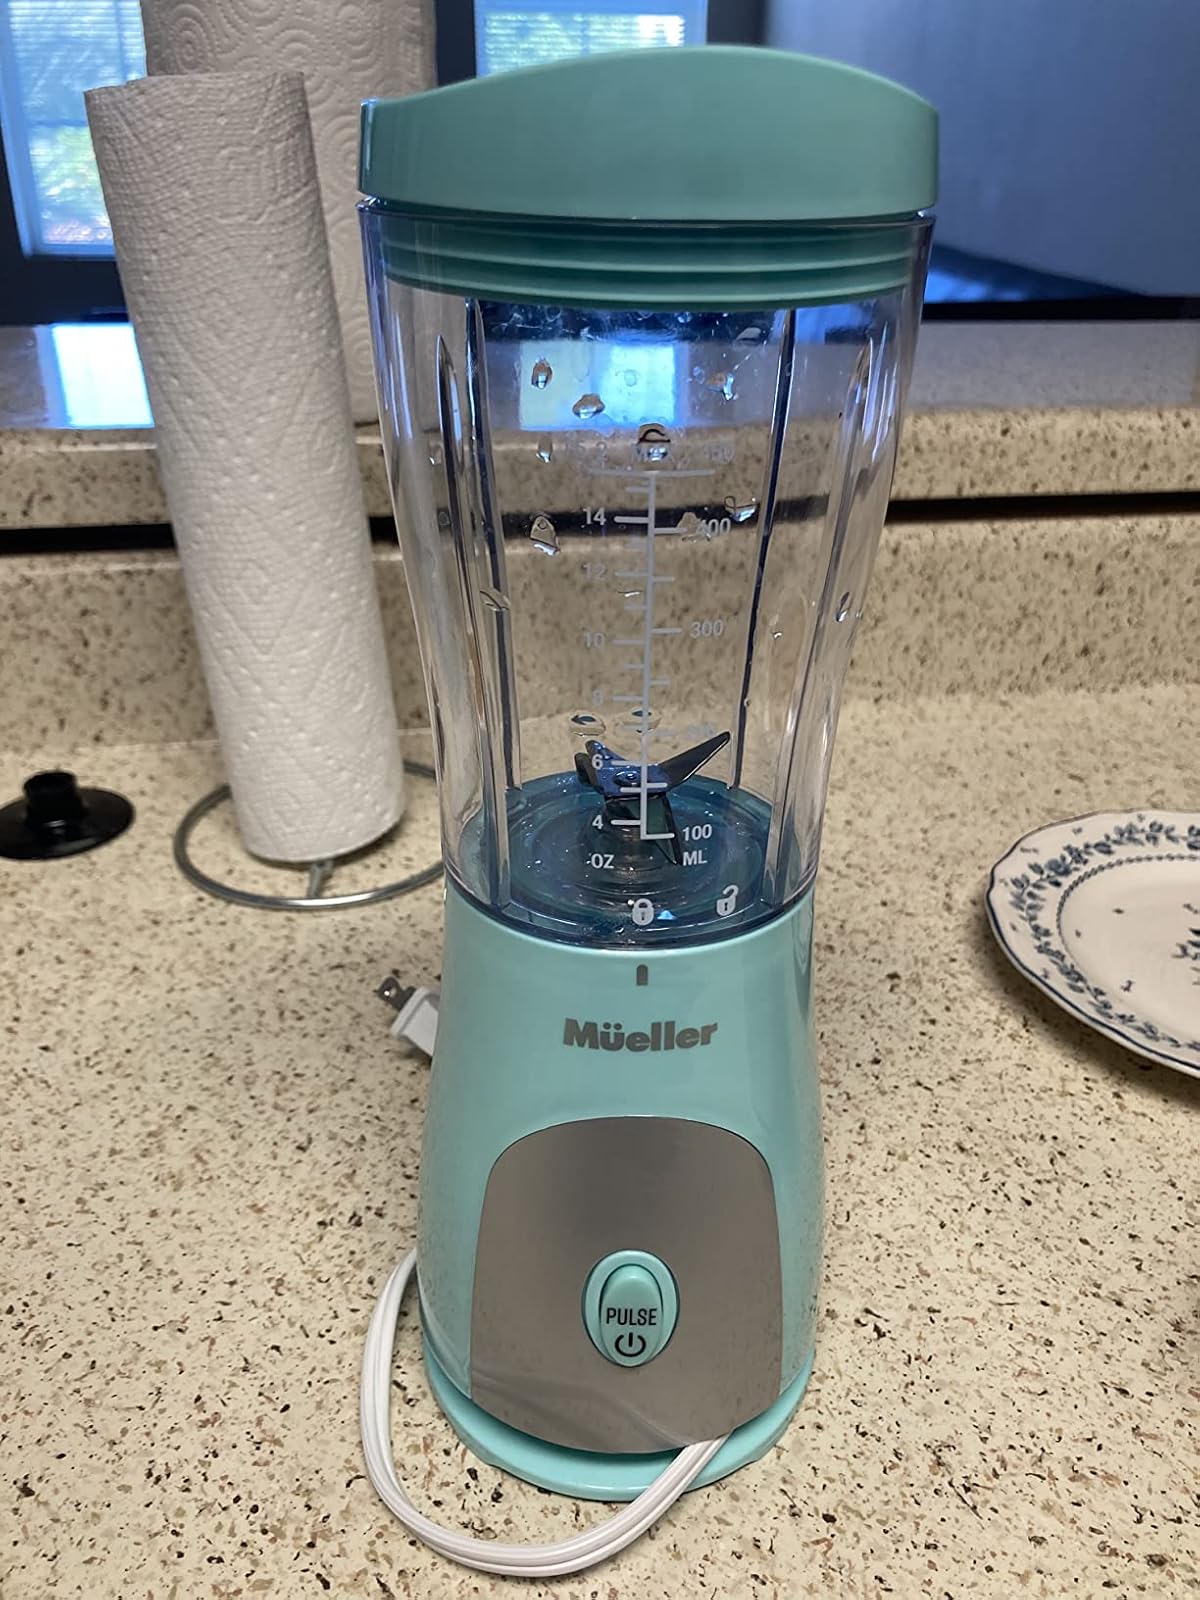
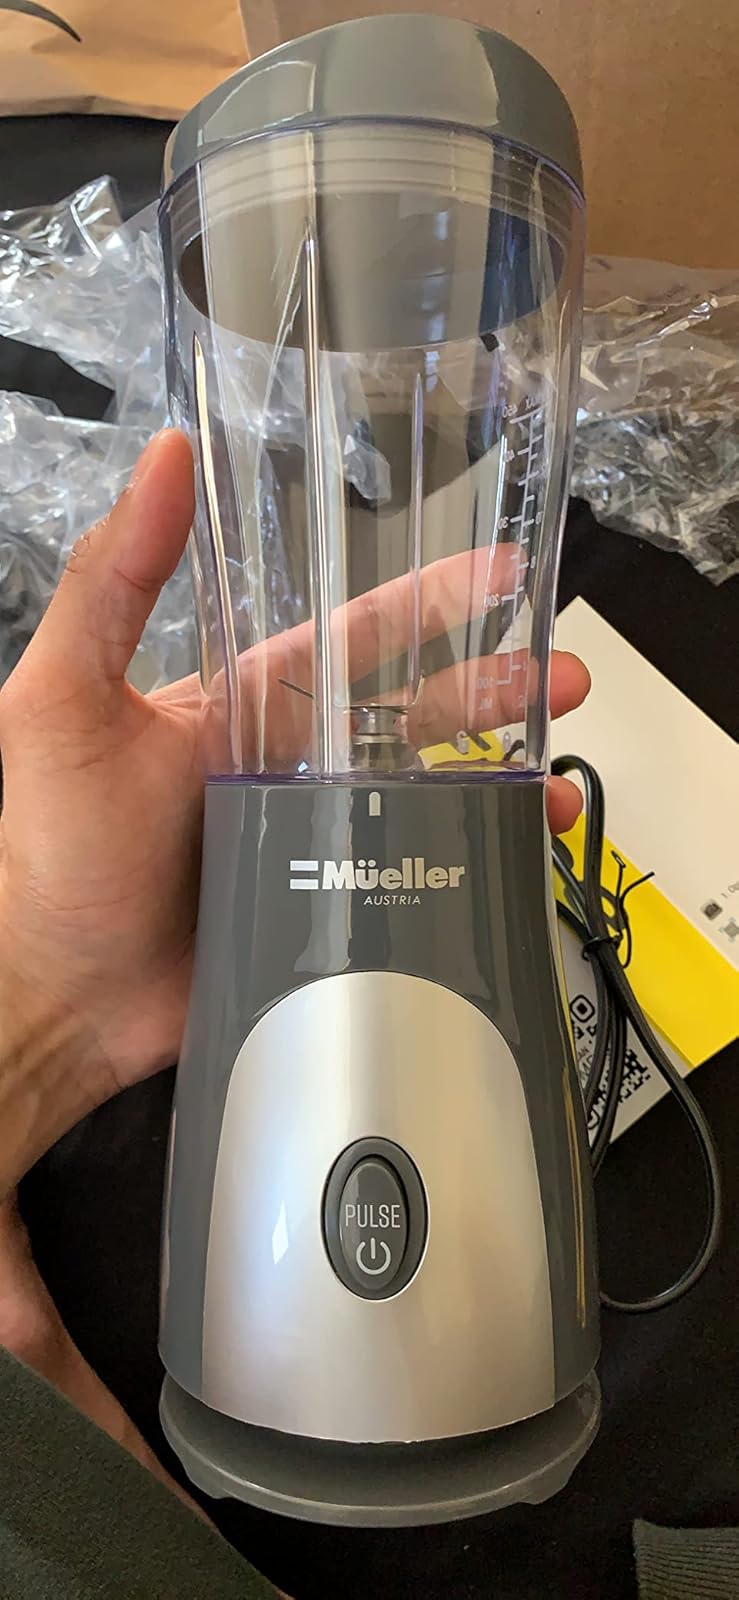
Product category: items_blender
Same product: no